Alexandreia, Greece

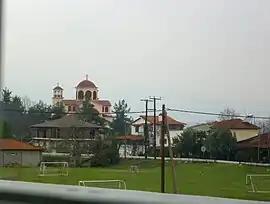

Alexandreia or Alexandria, known as Gidas before 1953, is a city in the Imathia regional unit of Macedonia, Greece. Its population was 15,906 at the 2021 census. Alexandreia is a rapidly developing city focusing to boost its economy through agriculture, merchandising, alternative tourism and other alternative actions.